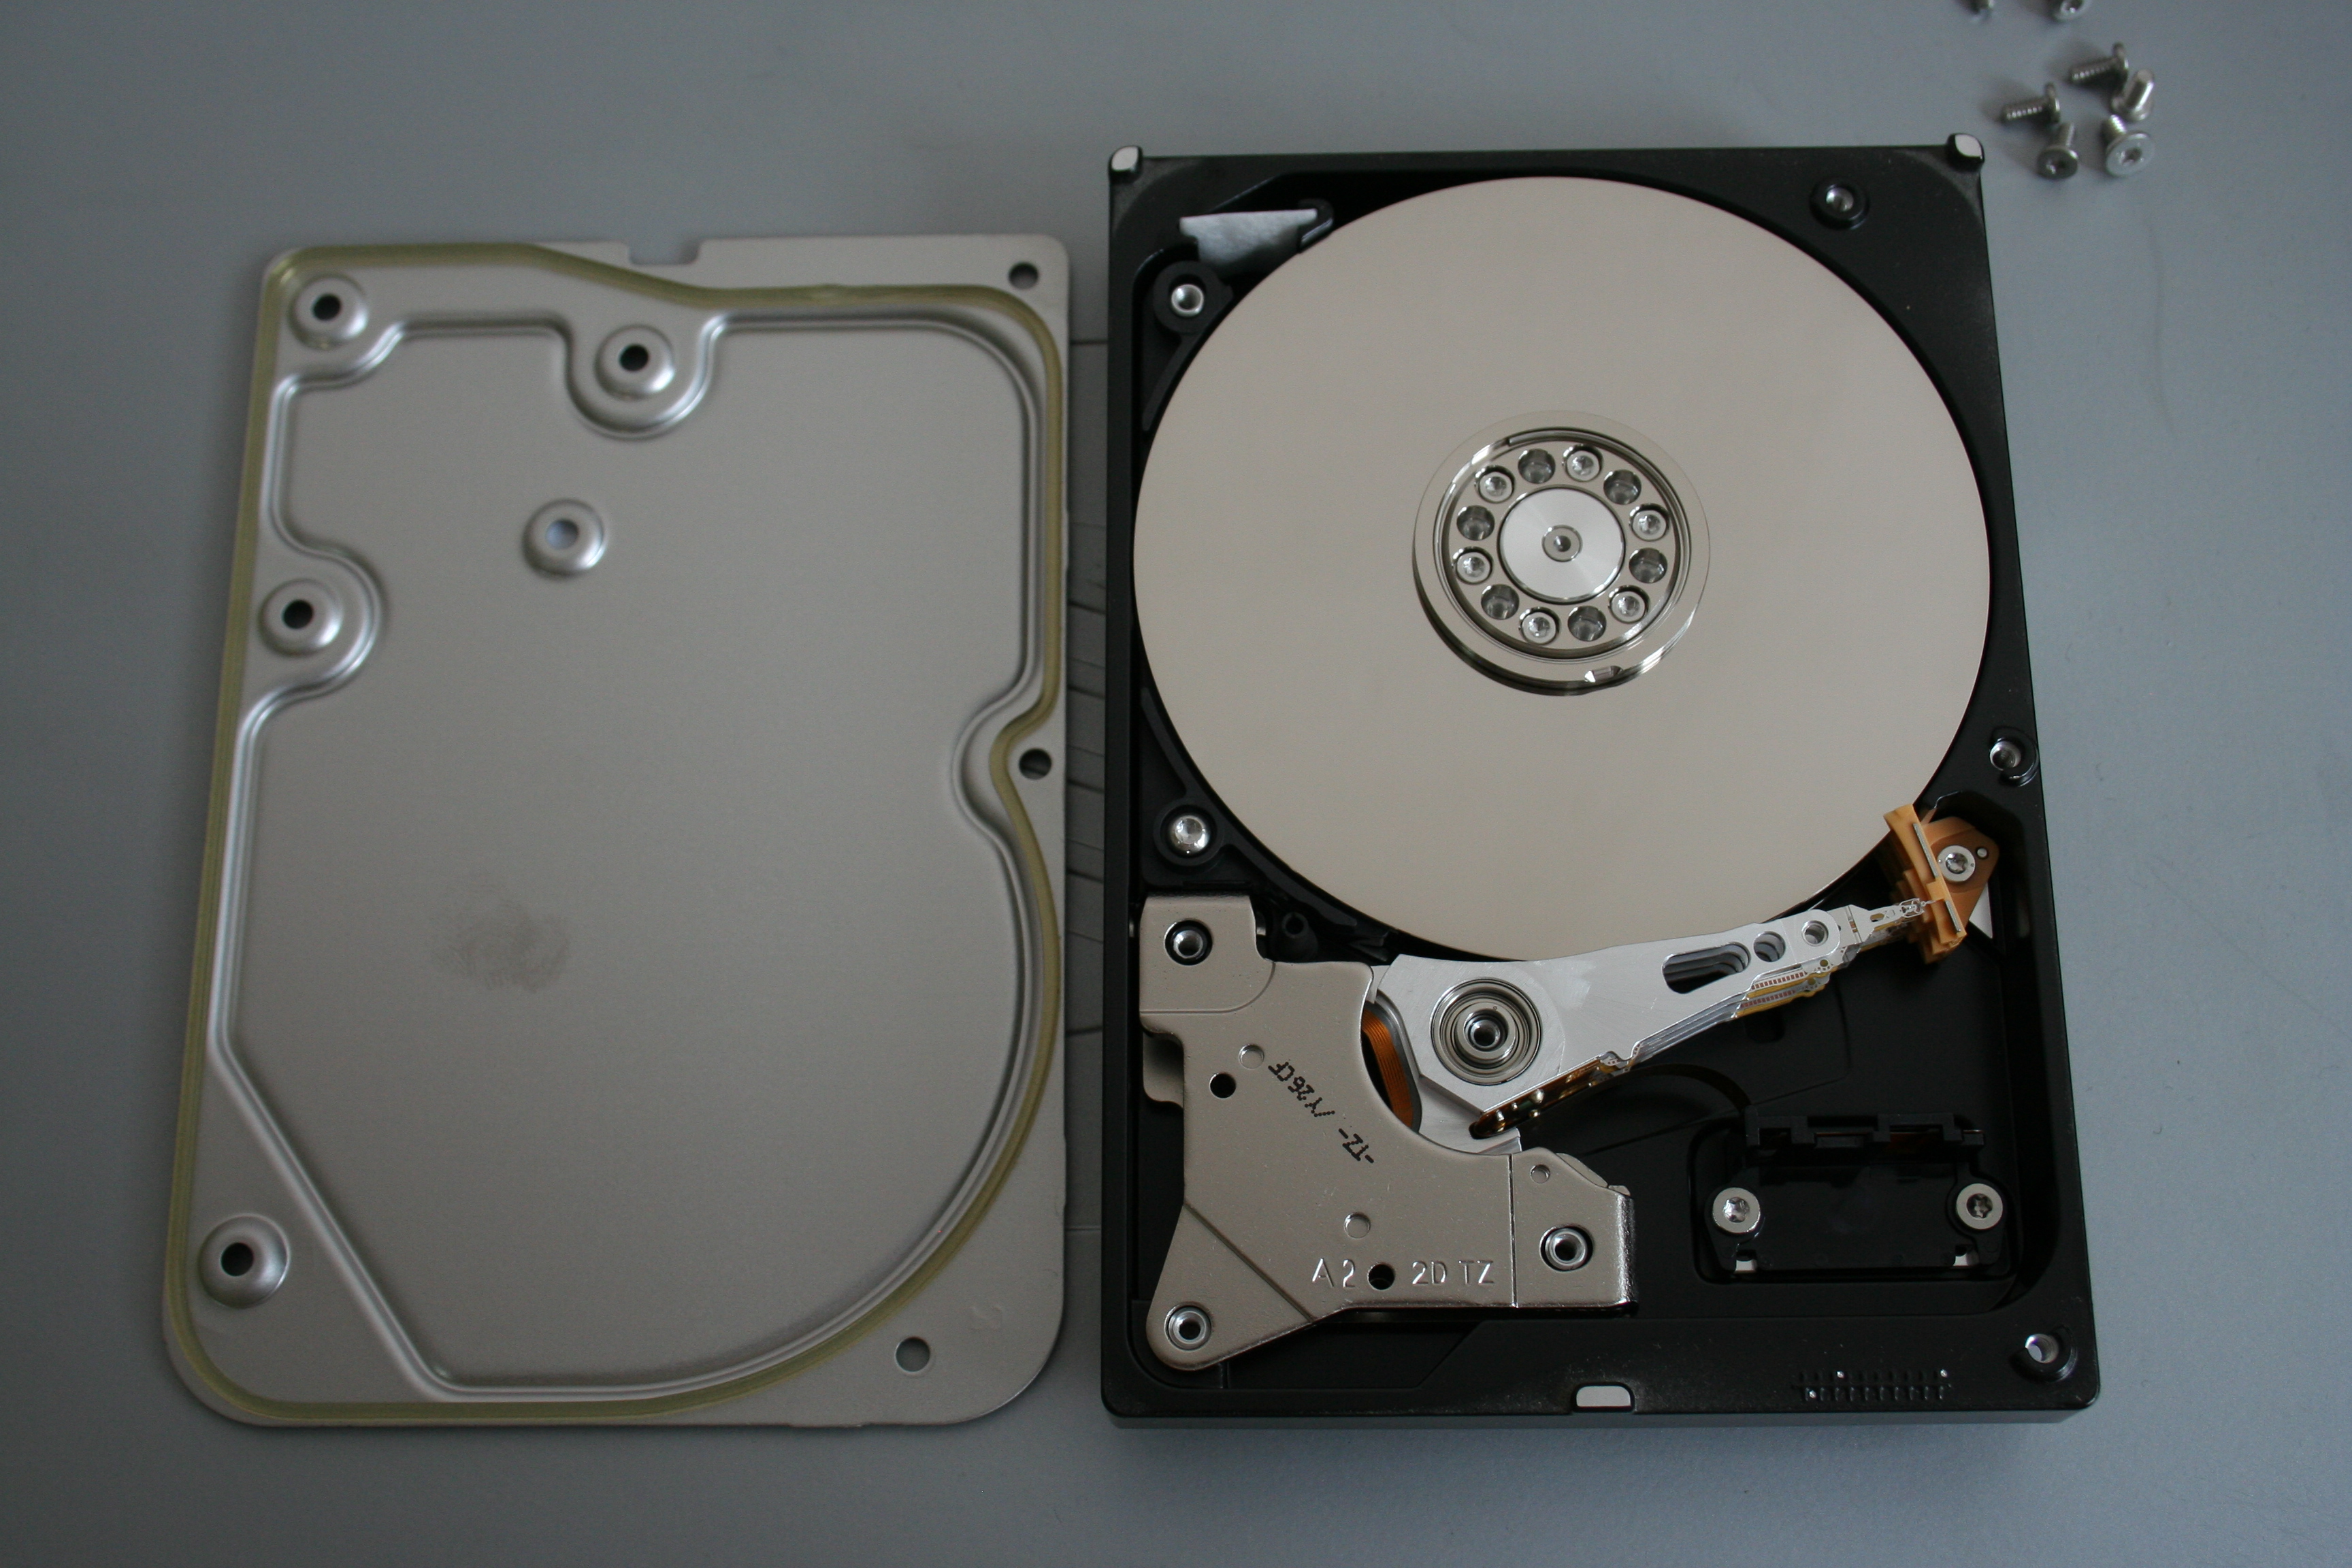
data recovery, software, photorecovery, hdd, computer, windows10, hard disk drive, data storage device, electronics, technology, electronic device, computer component, Solid state drive, peripheral